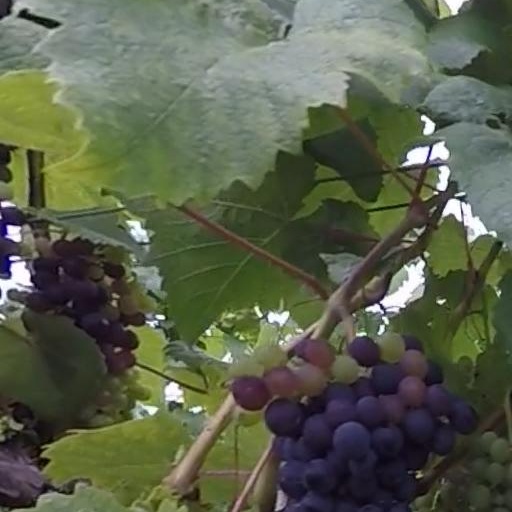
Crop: grape